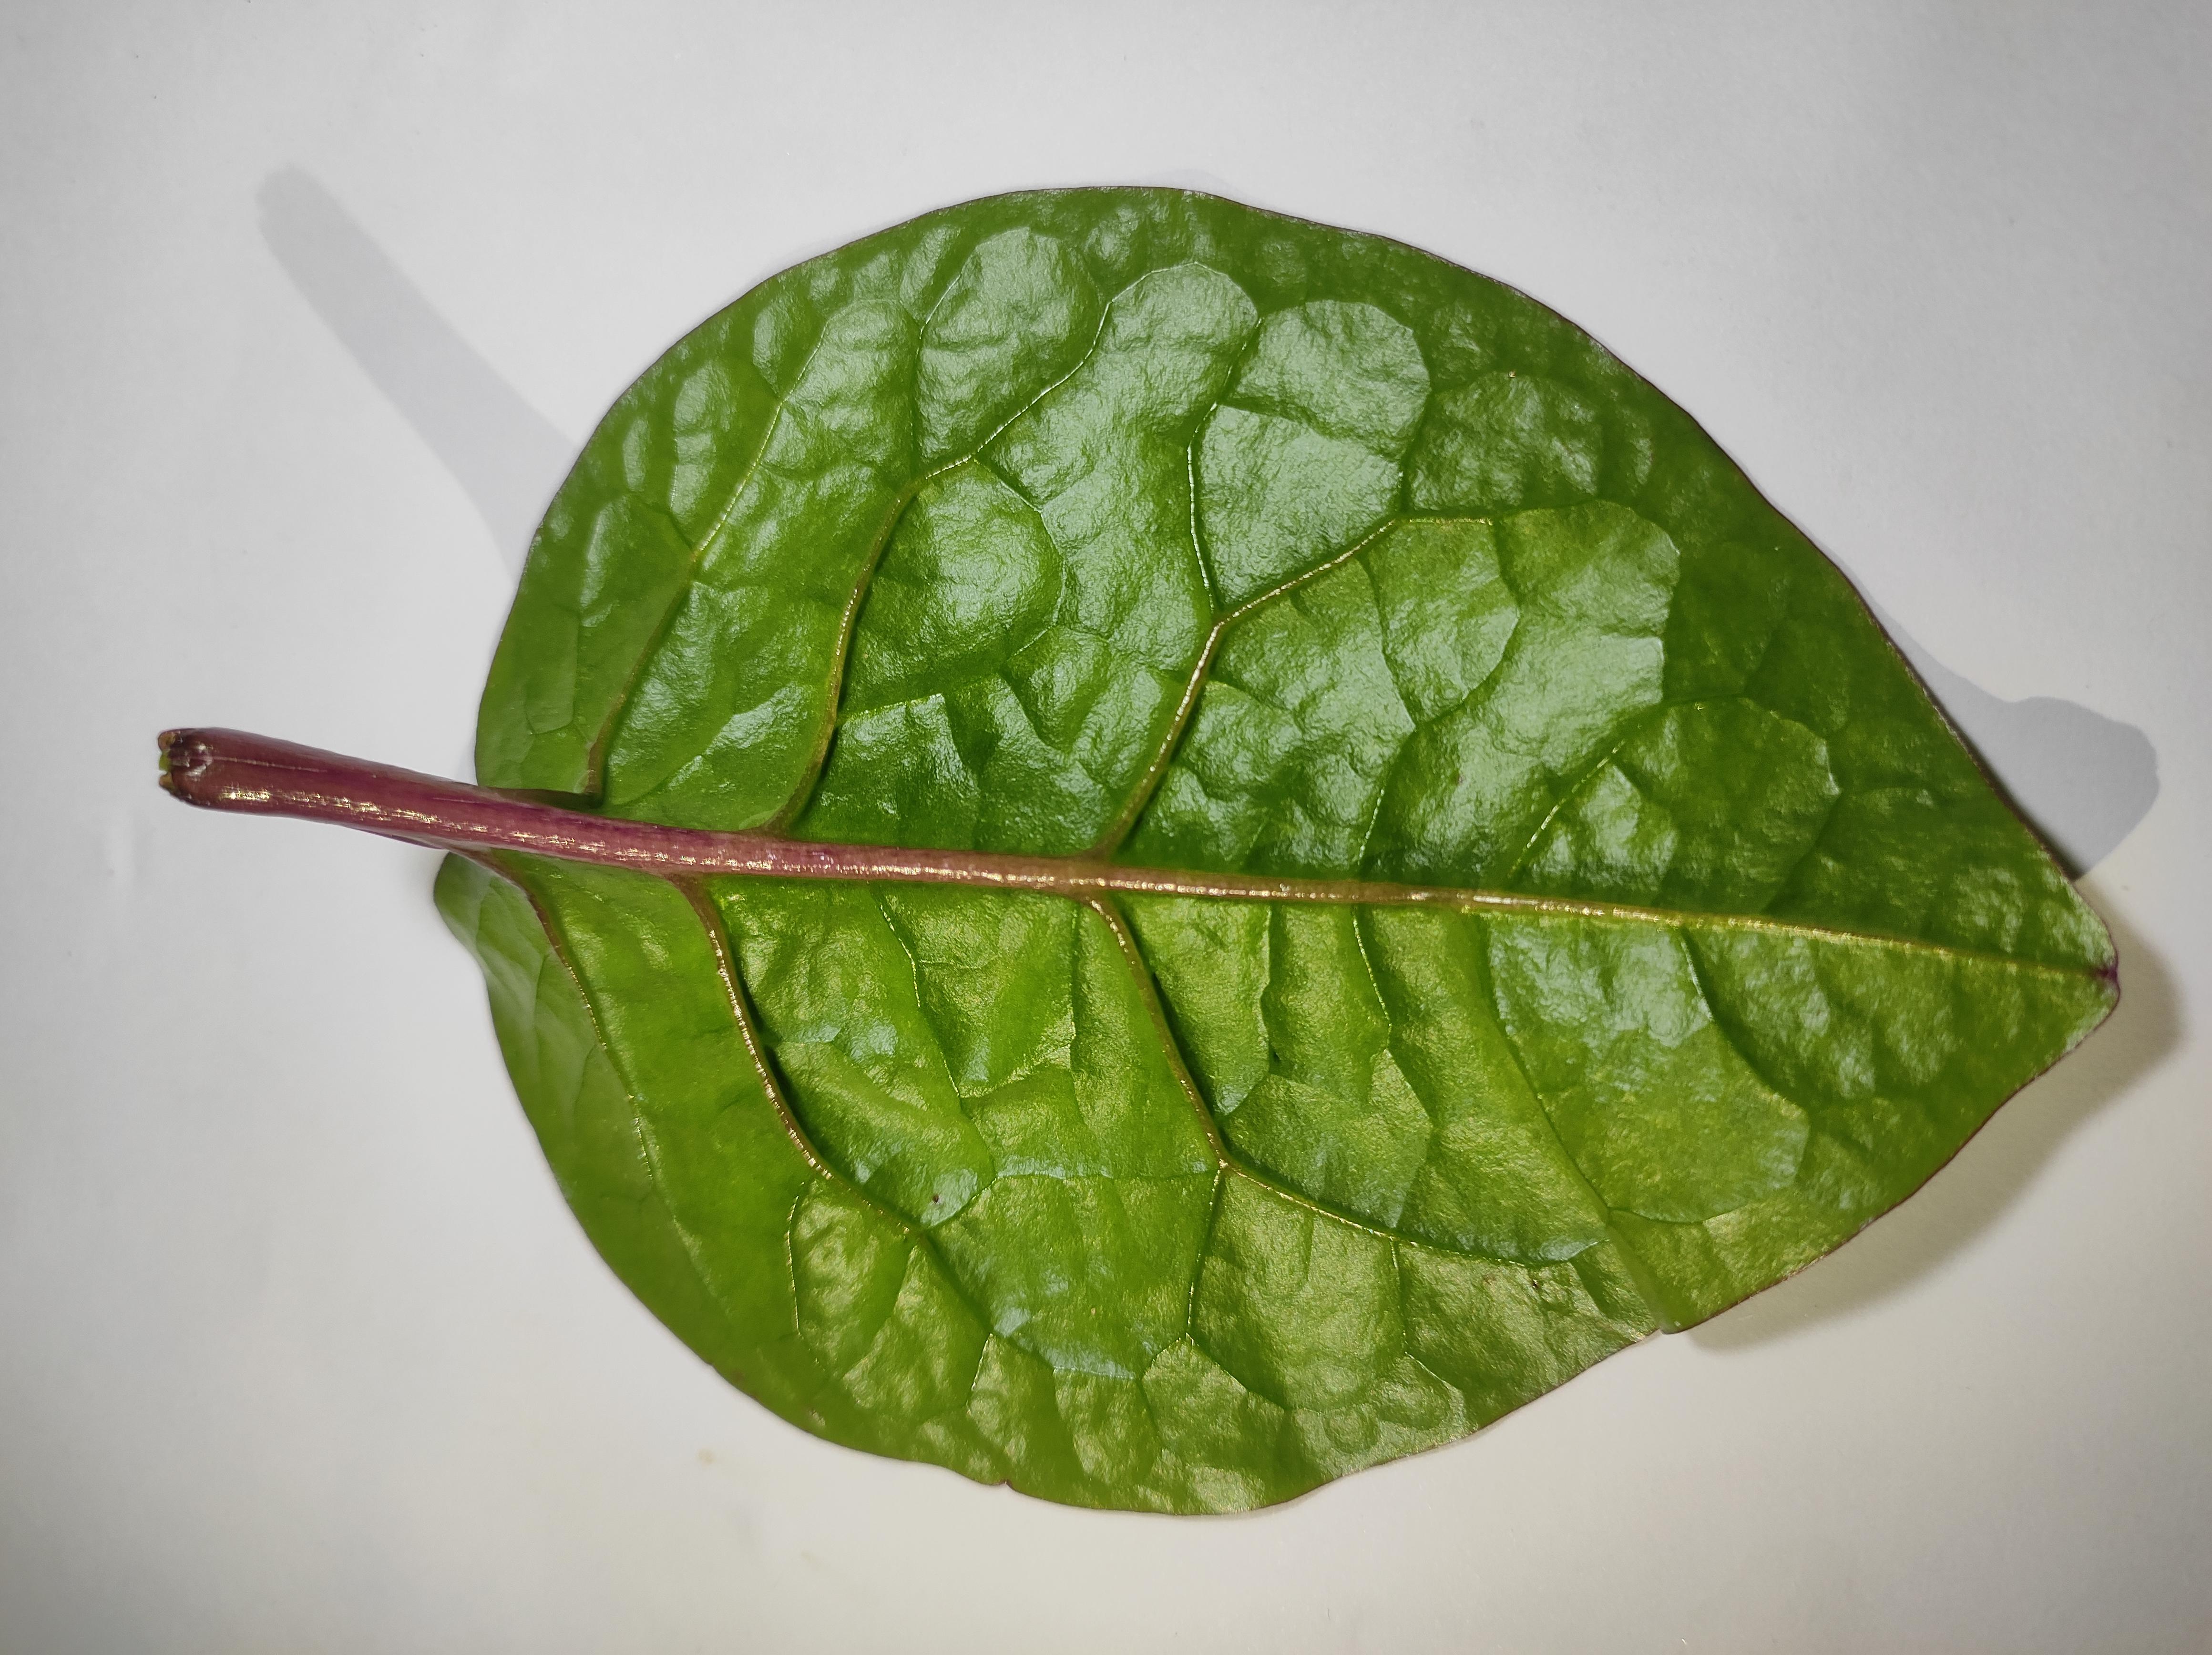
Label: healthy